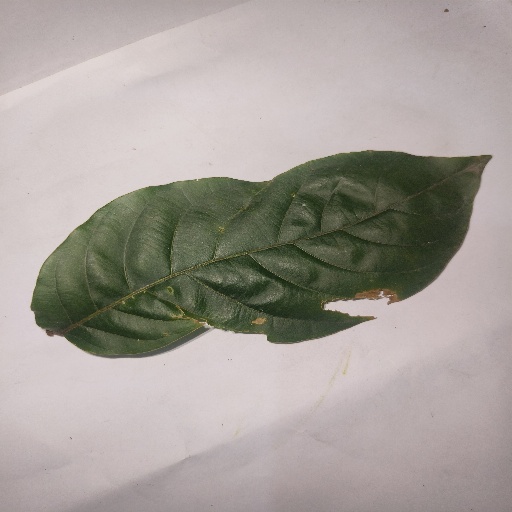
Species: HariTaki
Leaf condition: Bacterial Spot